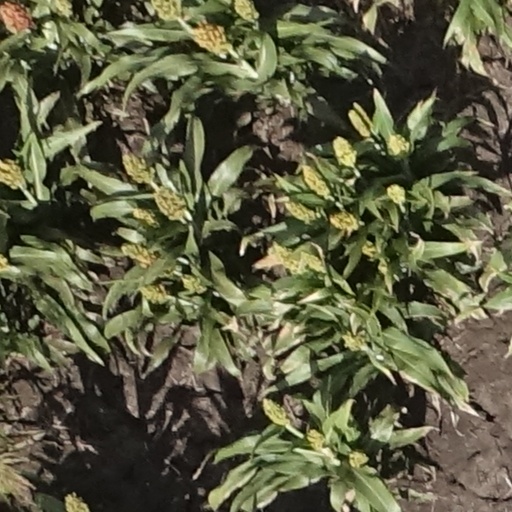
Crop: sorghum